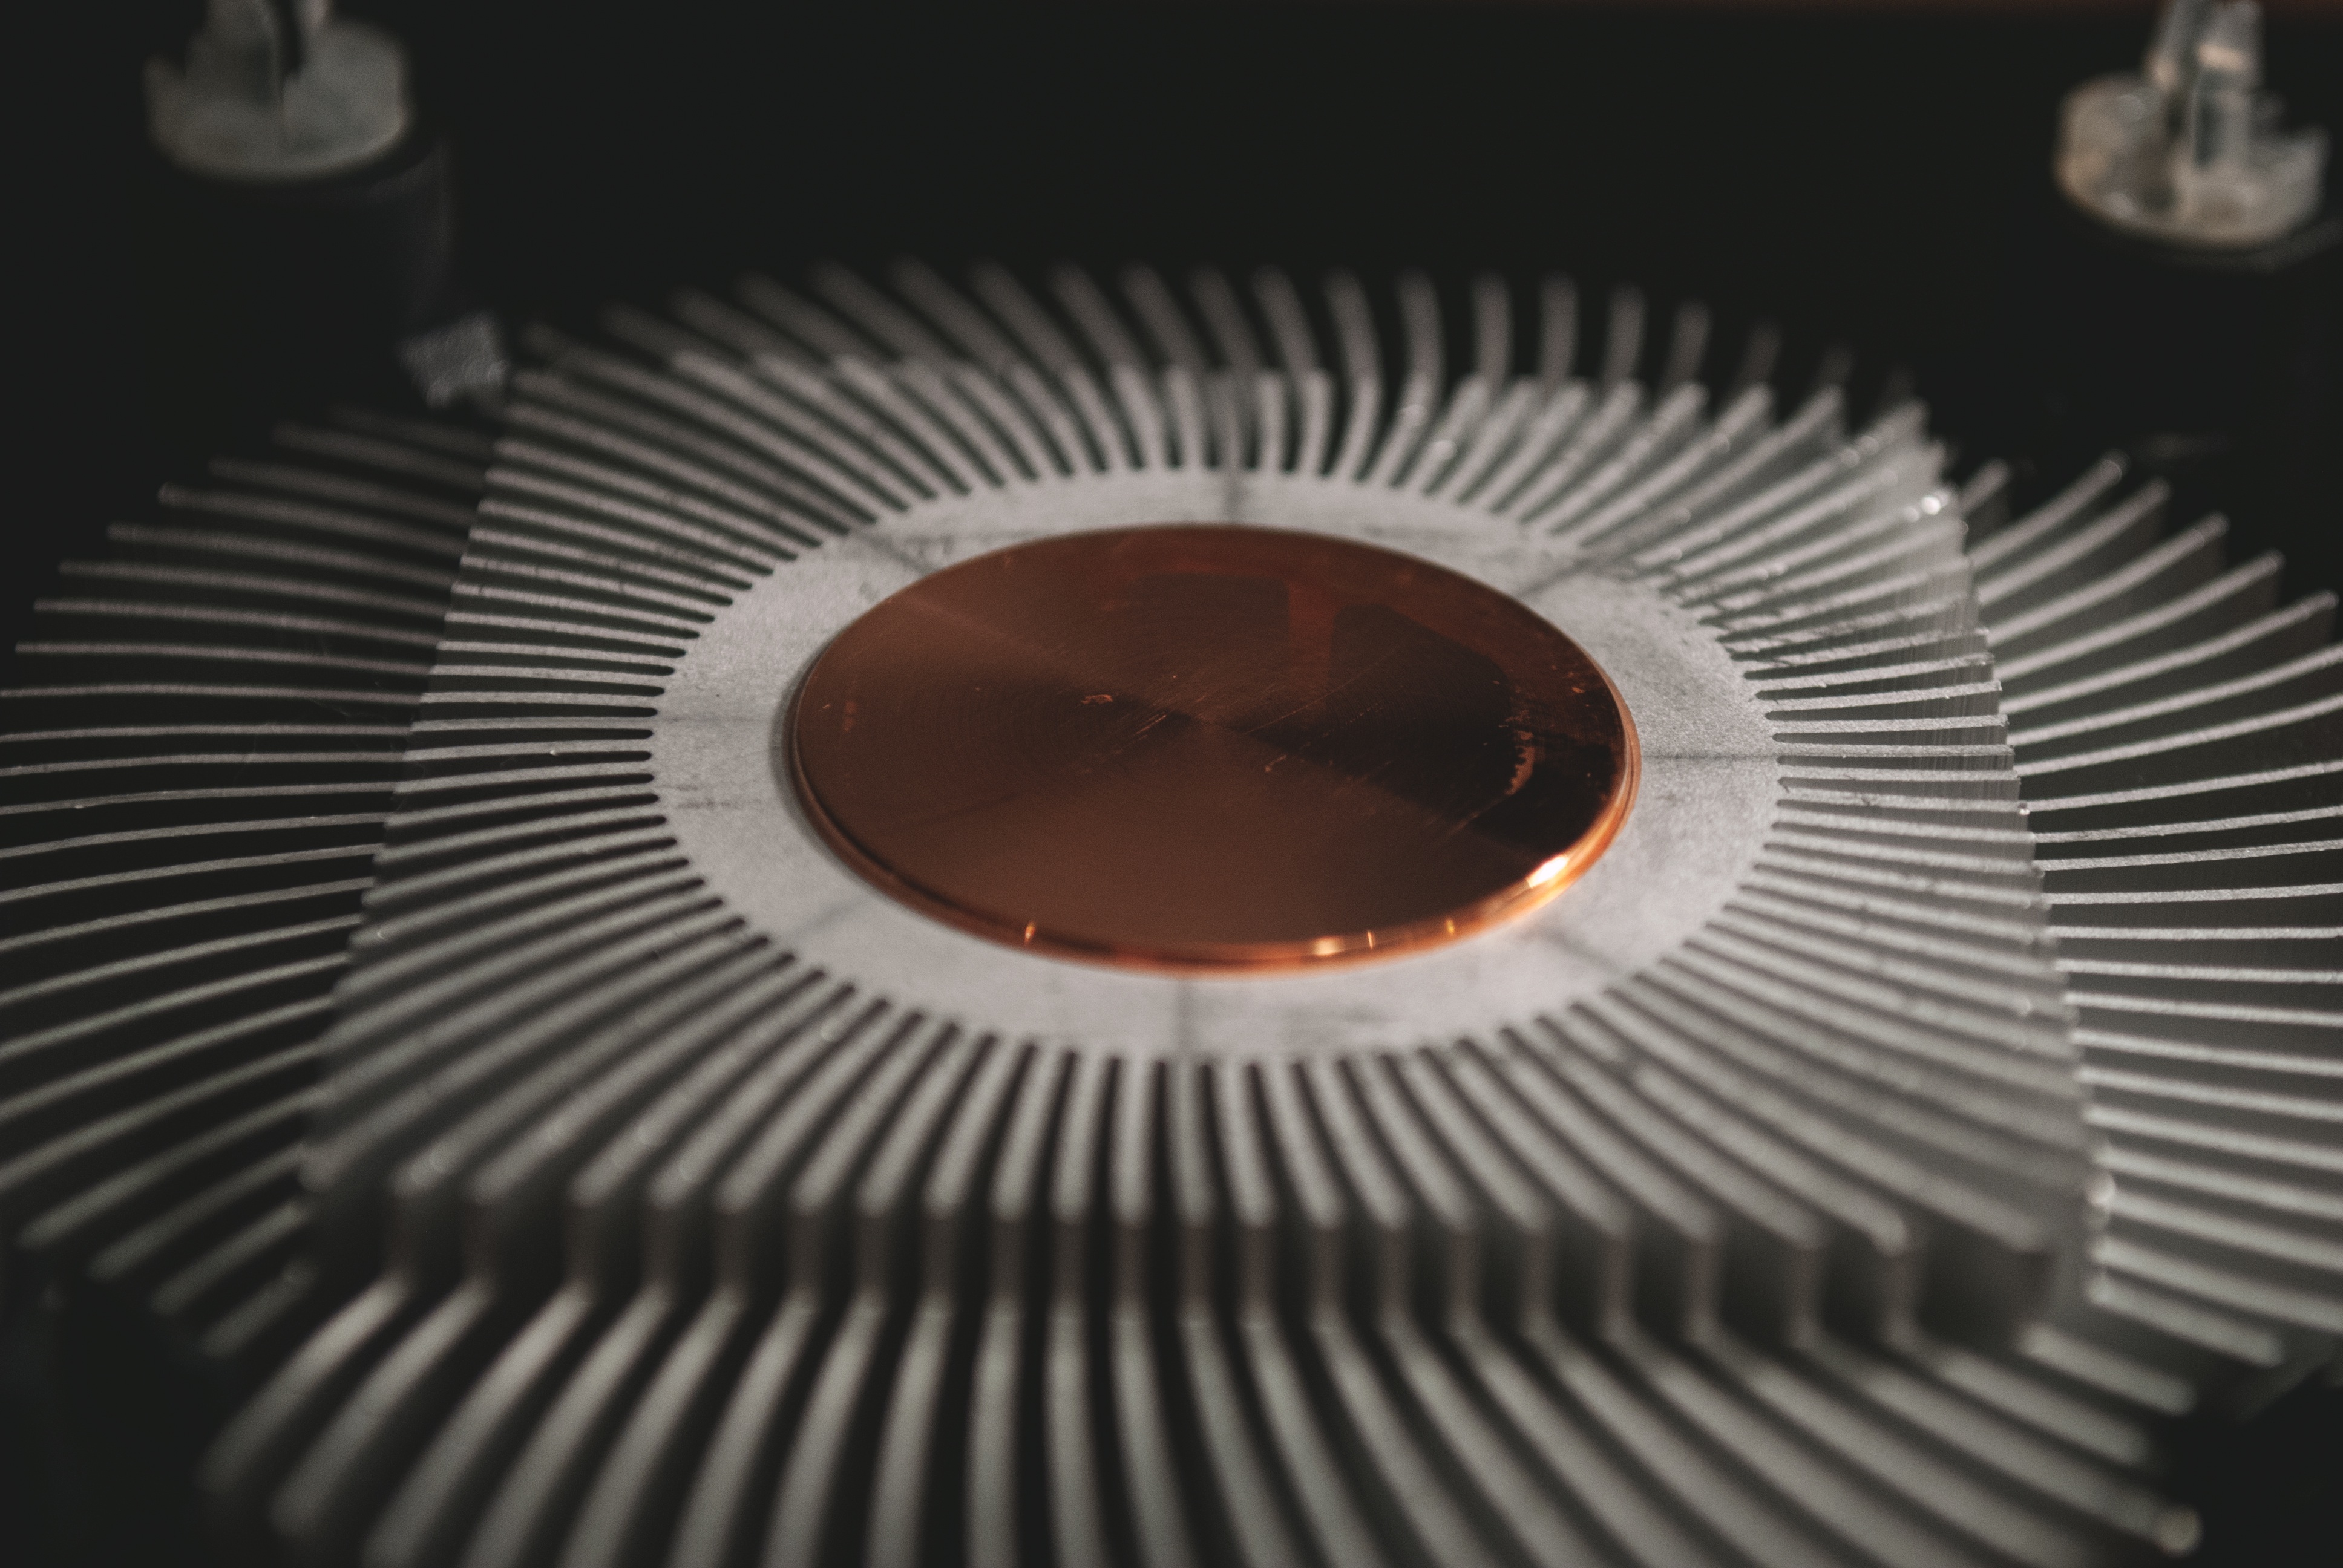
light, wheel, spiral, lighting, circle, eye, aircraft engine